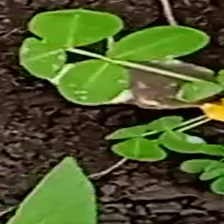
Weed species: Sicklepod_(Senna obtusifolia)